Reece Brown (footballer, born 1996)

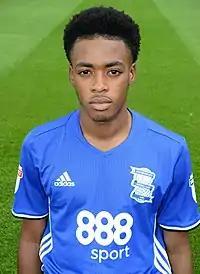
Brown with Birmingham City in August 2016

Reece Glen Brown (born 3 March 1996) is an English professional footballer who plays as a central midfielder for club Crawley Town.